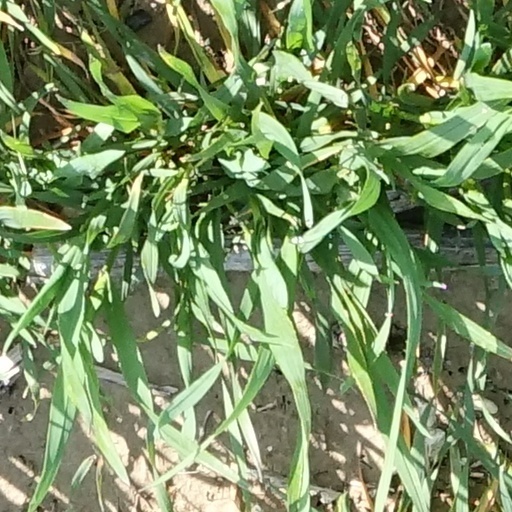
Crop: wheat